Swedish Farmsteads of Porter County, Indiana

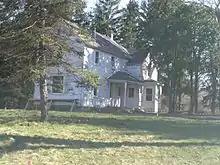
Gustaf Lindstrom house, last owned by Arthur Wahl

The Lindstrom/Wahl farm started by Swedish immigrant Gustaf Lindstrom in 1870. It's located to the south of Baileytown. Before 1900, Arthur Wahl obtained the property and developed most of the existing structures. The farm illustrates the prosperity of some of the early Swedish settlers. The residence was originally a two-room log cabin. As the families wealth increased, a larger residence was constructed around the log cabin and a barn added. This was after 1900. Like other Swedish farmers, the Wahls relied on an outside occupations for economic security. They continued to farm and began a nursery in the 1930s.